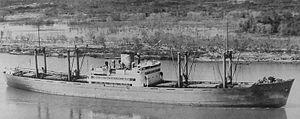
La classe Kamikawa Maru était un type de cargo japonais, servant pendant les années 1930 jusqu'à la Seconde Guerre mondiale. Quatre des cinq navires de la classe ont été convertis en transport d'hydravions pendant la guerre.